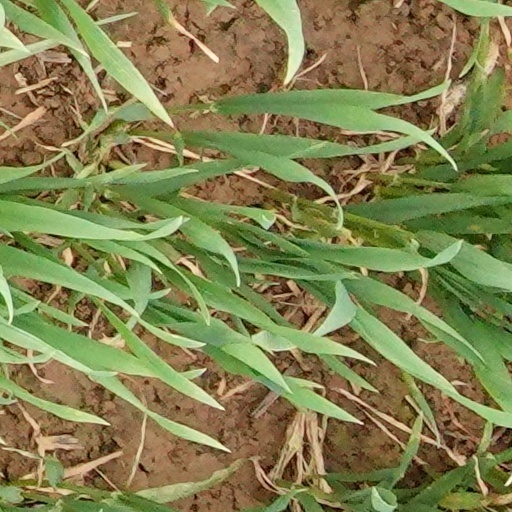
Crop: wheat